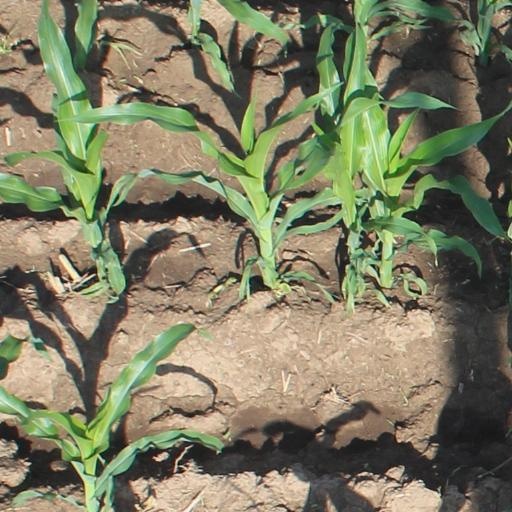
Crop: maize; corn